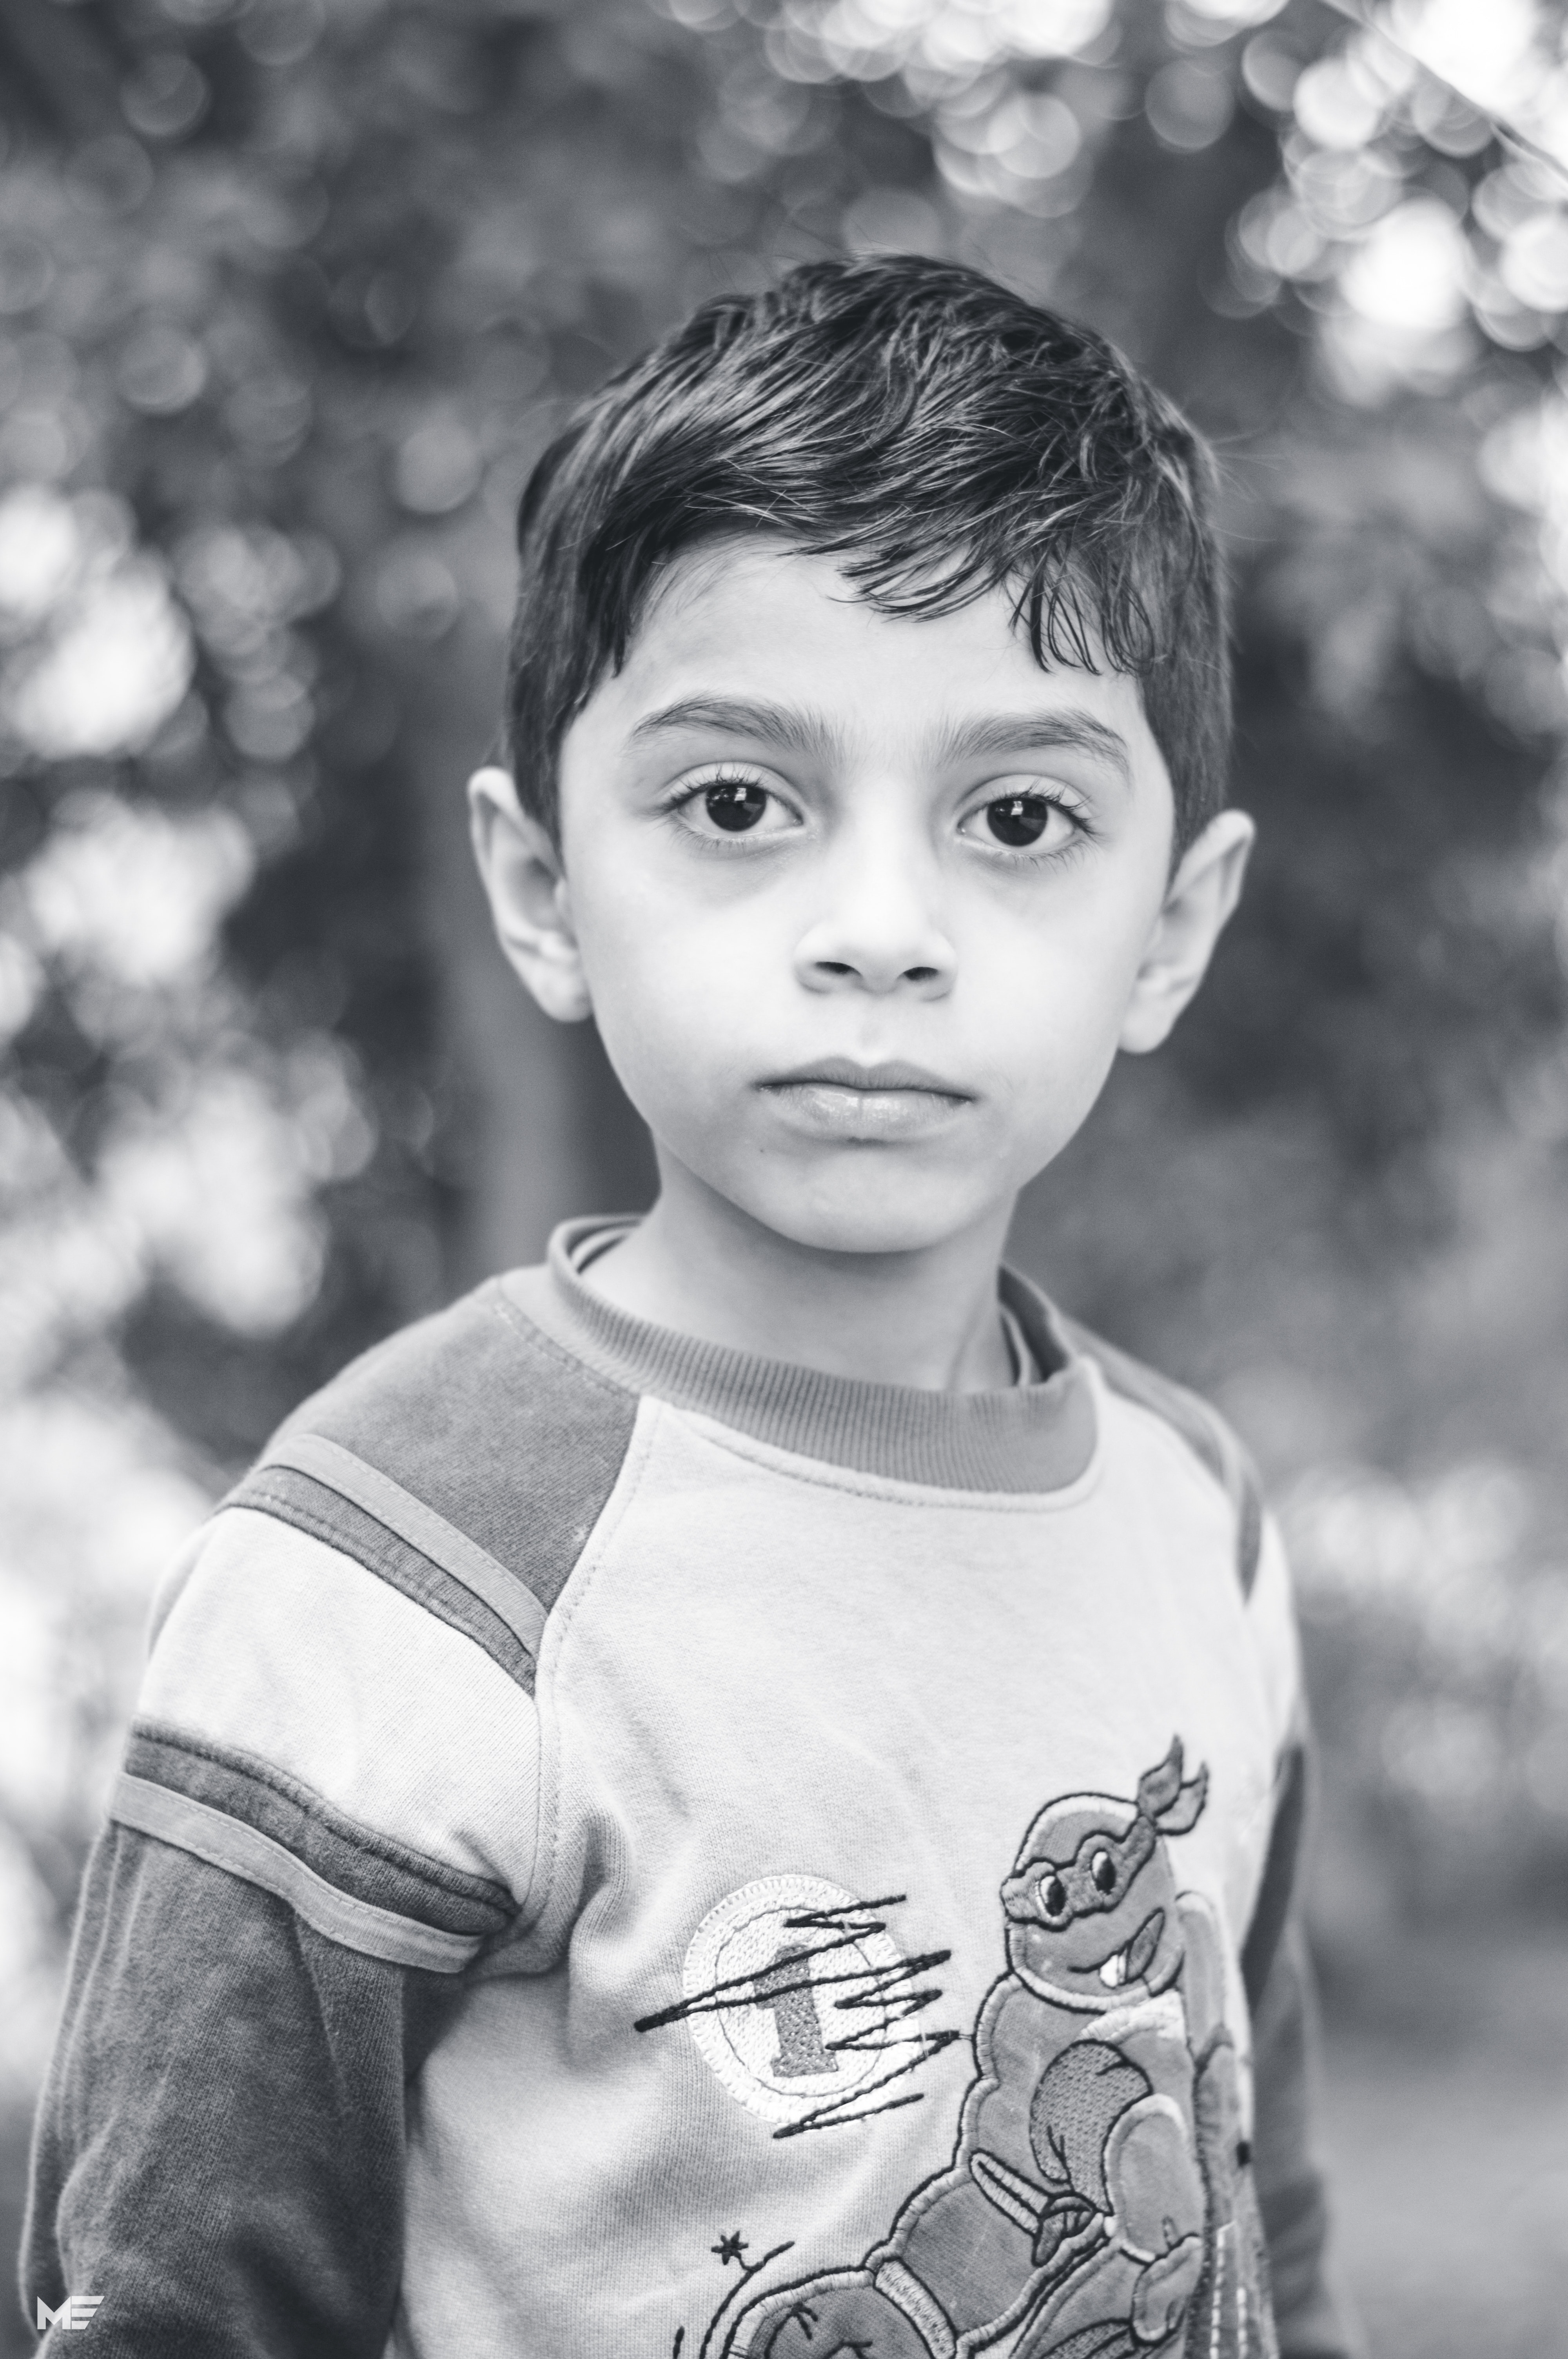
face, child, photograph, white, people, black and white, monochrome, head, portrait, eye, standing, hairstyle, monochrome photography, photography, cheek, smile, toddler, portrait photography, lip, cool, tree, child model, iris, plant, style, family, photo shoot, t shirt, happy